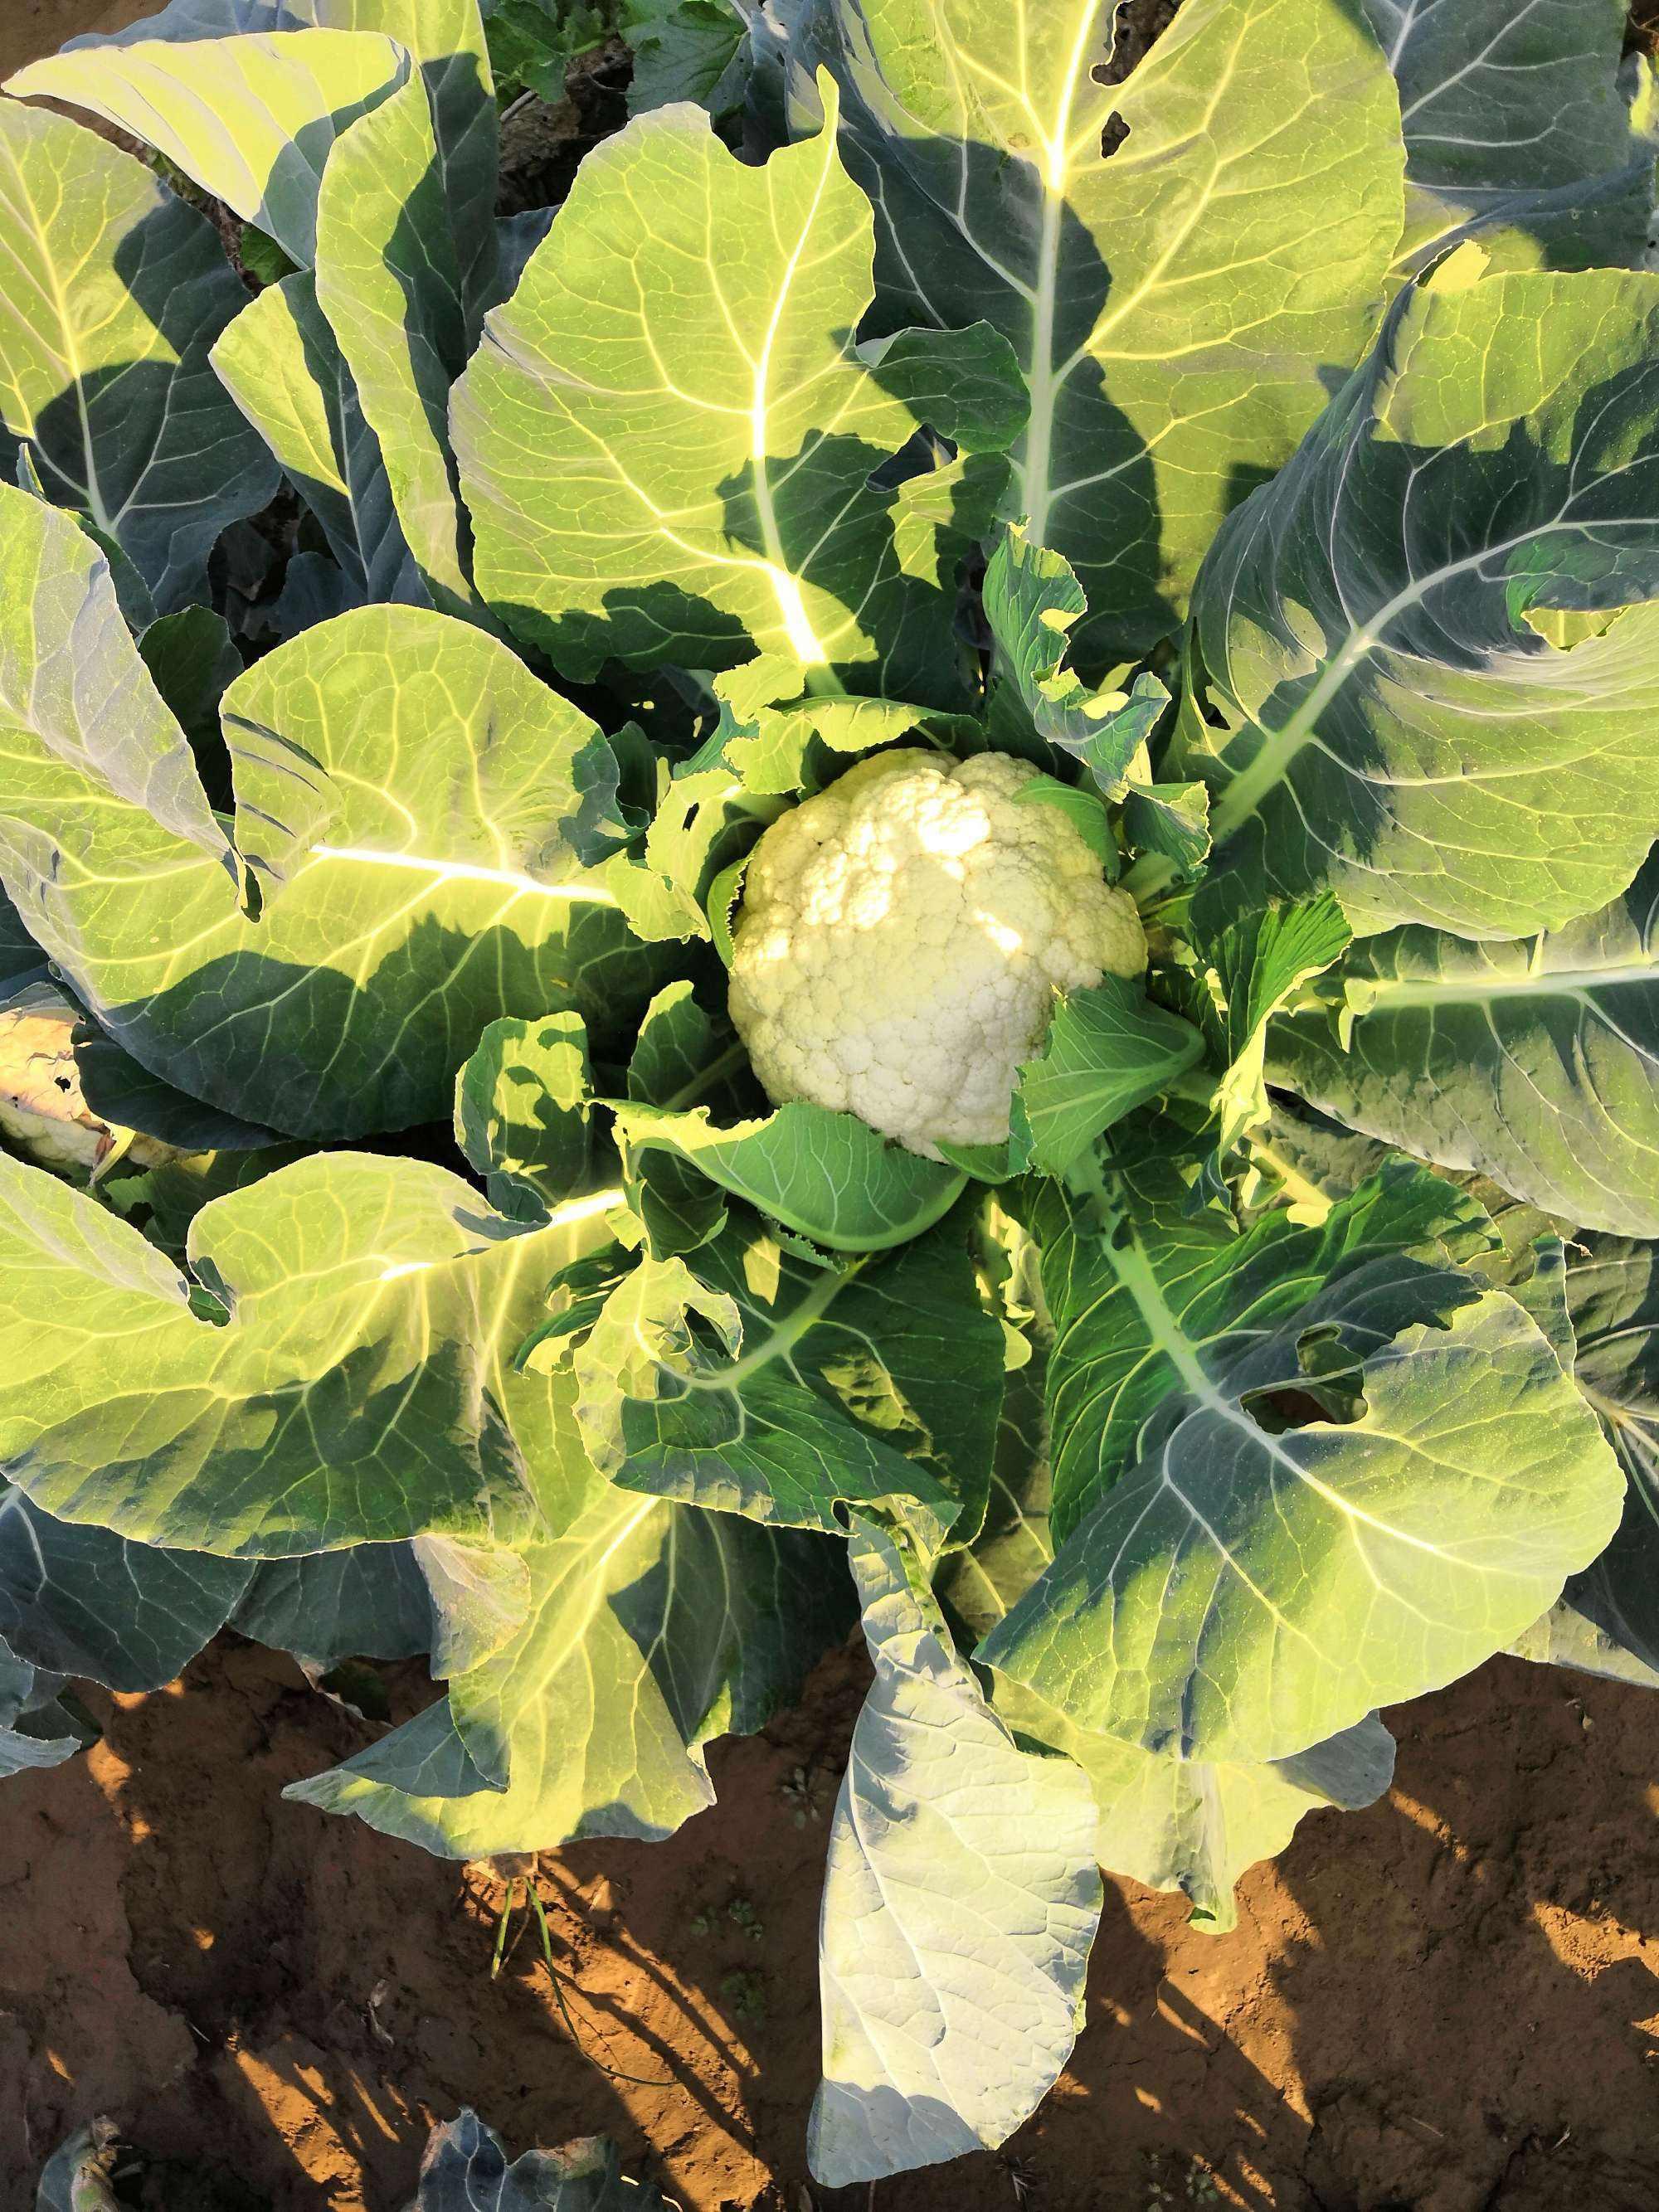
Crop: unknown
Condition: cauliflower